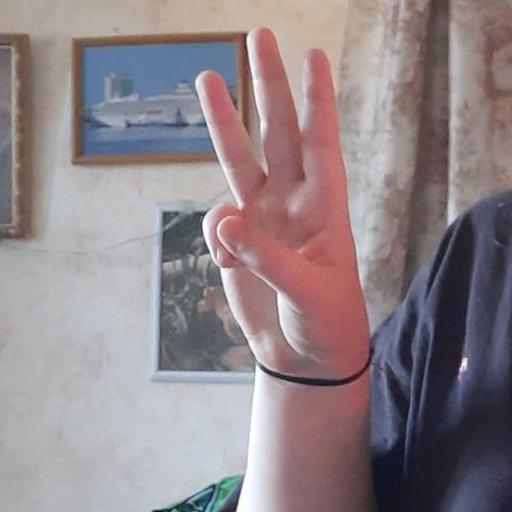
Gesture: three